La reina soy yo

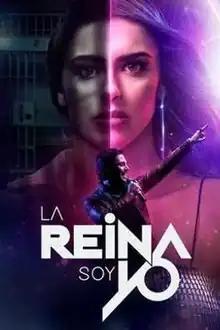

La reina soy yo (English: "I am the Queen"), formerly known as Puro Flow, is a Mexican telenovela produced by Teleset and Sony Pictures Television for Televisa. It is an adaptation of the Colombian telenovela "La Reina del Flow" broadcast by Caracol Televisión. The series stars Michelle Renaud, Mané de la Parra, and Lambda García. It premiered first in the United States on Univision on 13 May 2019 and ended on 30 August 2019. In Mexico the series premiered on Las Estrellas on 26 August 2019, and ended on 17 December 2019.